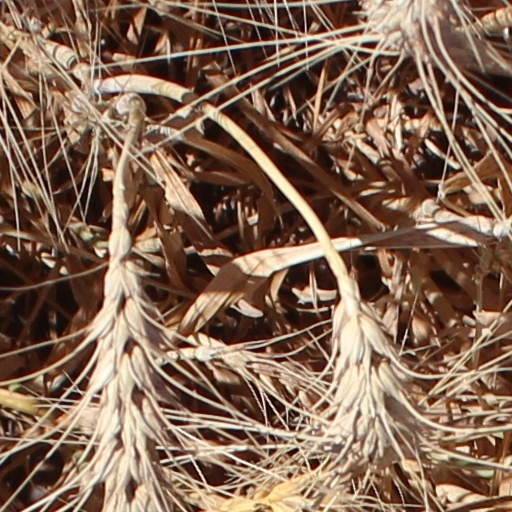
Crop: wheat